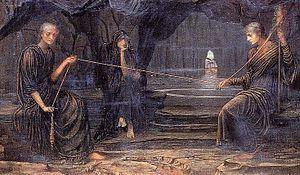
John Strudwick, Un fil doré, 1885 (huile sur toile).